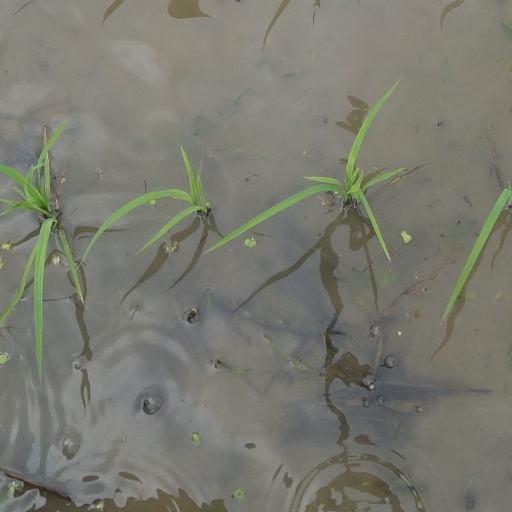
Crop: rice